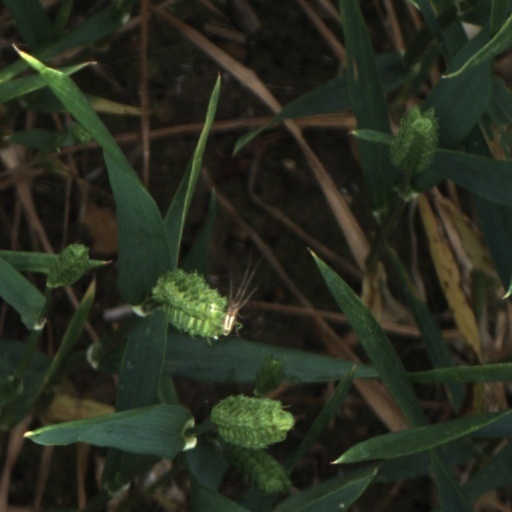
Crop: wheat